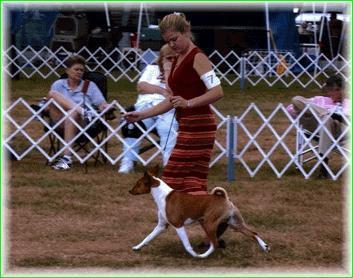
basenji